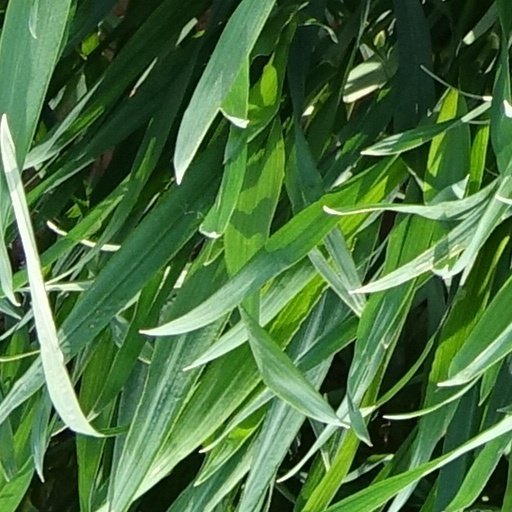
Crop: wheat